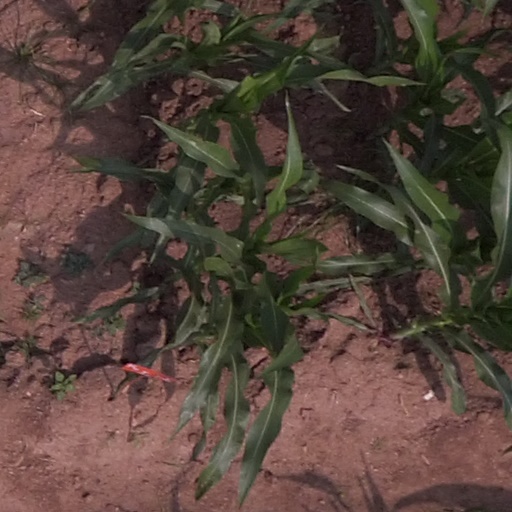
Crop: maize; corn